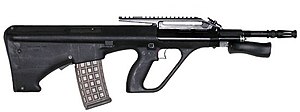
Steyr AUG / Design
AUG A2 i karabinkonfiguration
Steyr AUG er en familie af automatrifler der først blev introduceret i 1977 af det østrigske firma Steyr Mannlicher.